Dubhghall mac Ruaidhrí

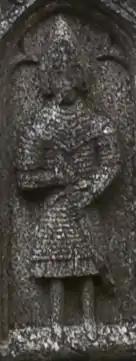
Fifteenth-century sculpted figure of a gallowglass, as depicted upon the apparent effigy of Feidhlimidh Ó Conchobhair, father of Dubhghall's son-in-law, Aodh na nGall.

In 1248, both Dubhghall and Eóghan are stated by the thirteenth-century "Hákonar saga Hákonarsonar" to have arrived in Norway, with both men seeking the kingship of the northern ' from Hákon Hákonarson, King of Norway. The entirety of the '—an Old Norse term meaning "Southern Islands"—roughly equates to the Hebrides and Mann. The precise jurisdiction that Dubhghall and Eóghan competed for is uncertain. For example, the northern Hebridean islands of Lewis and Harris and Skye appear to have been held by the Crovan dynasty, then represented by the reigning Haraldr Óláfsson, King of Mann and the Isles. In about 1241, the dominion of the latter appears to have been defined by Hákon as the islands which had been previously ruled by Haraldr's father, uncle, and grandfather. Hákon, therefore, appears to have not only deliberately excluded the island territories ruled by Clann Somhairle, but limited the possibility of Haraldr becoming drawn into alignment with Scottish interests as some leading members of Clann Somhairle had been. Eóghan and Dubhghall, therefore, may have contended for all the islands excluded from Haraldr's allotment. It is conceivable that Eóghan and Dubhghall sought kingship of the same jurisdiction that Hákon had awarded to Óspakr-Hákon about a decade before—a region which could have included some or all of the islands possessed by Clann Somhairle.